Fable Fortune

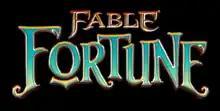

Fable Fortune was a free-to-play digital collectible card game set in the "Fable" universe. Developed by Flaming Fowl Studios and Mediatonic, it was released for Windows and Xbox One in February 2018, after an initial early access release. In late 2019, Flaming Fowl Studios announced their intent to cease work on further updates for the game, citing its lacklustre performance on the market. The support for the game was finally discontinued in March 2020.